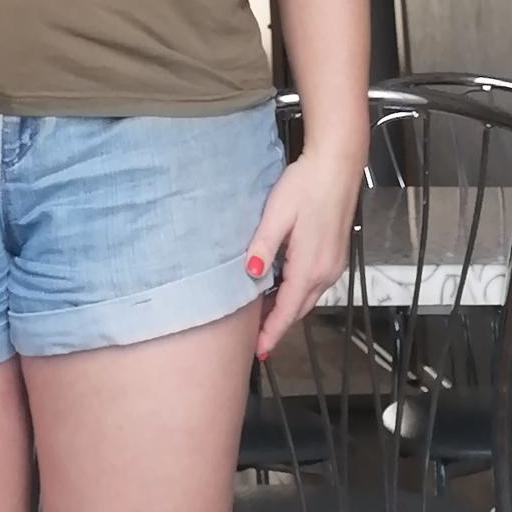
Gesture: no_gesture